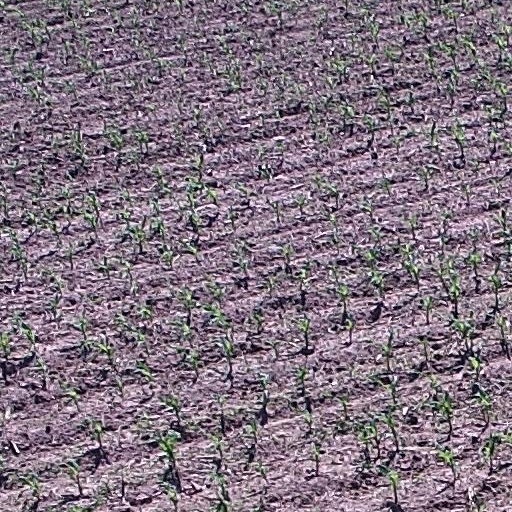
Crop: maize; corn